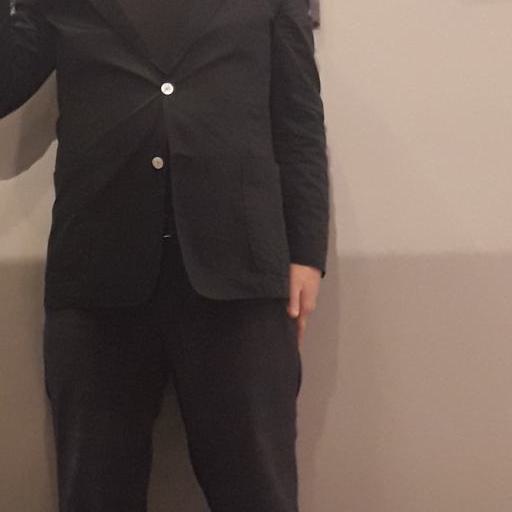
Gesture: no_gesture